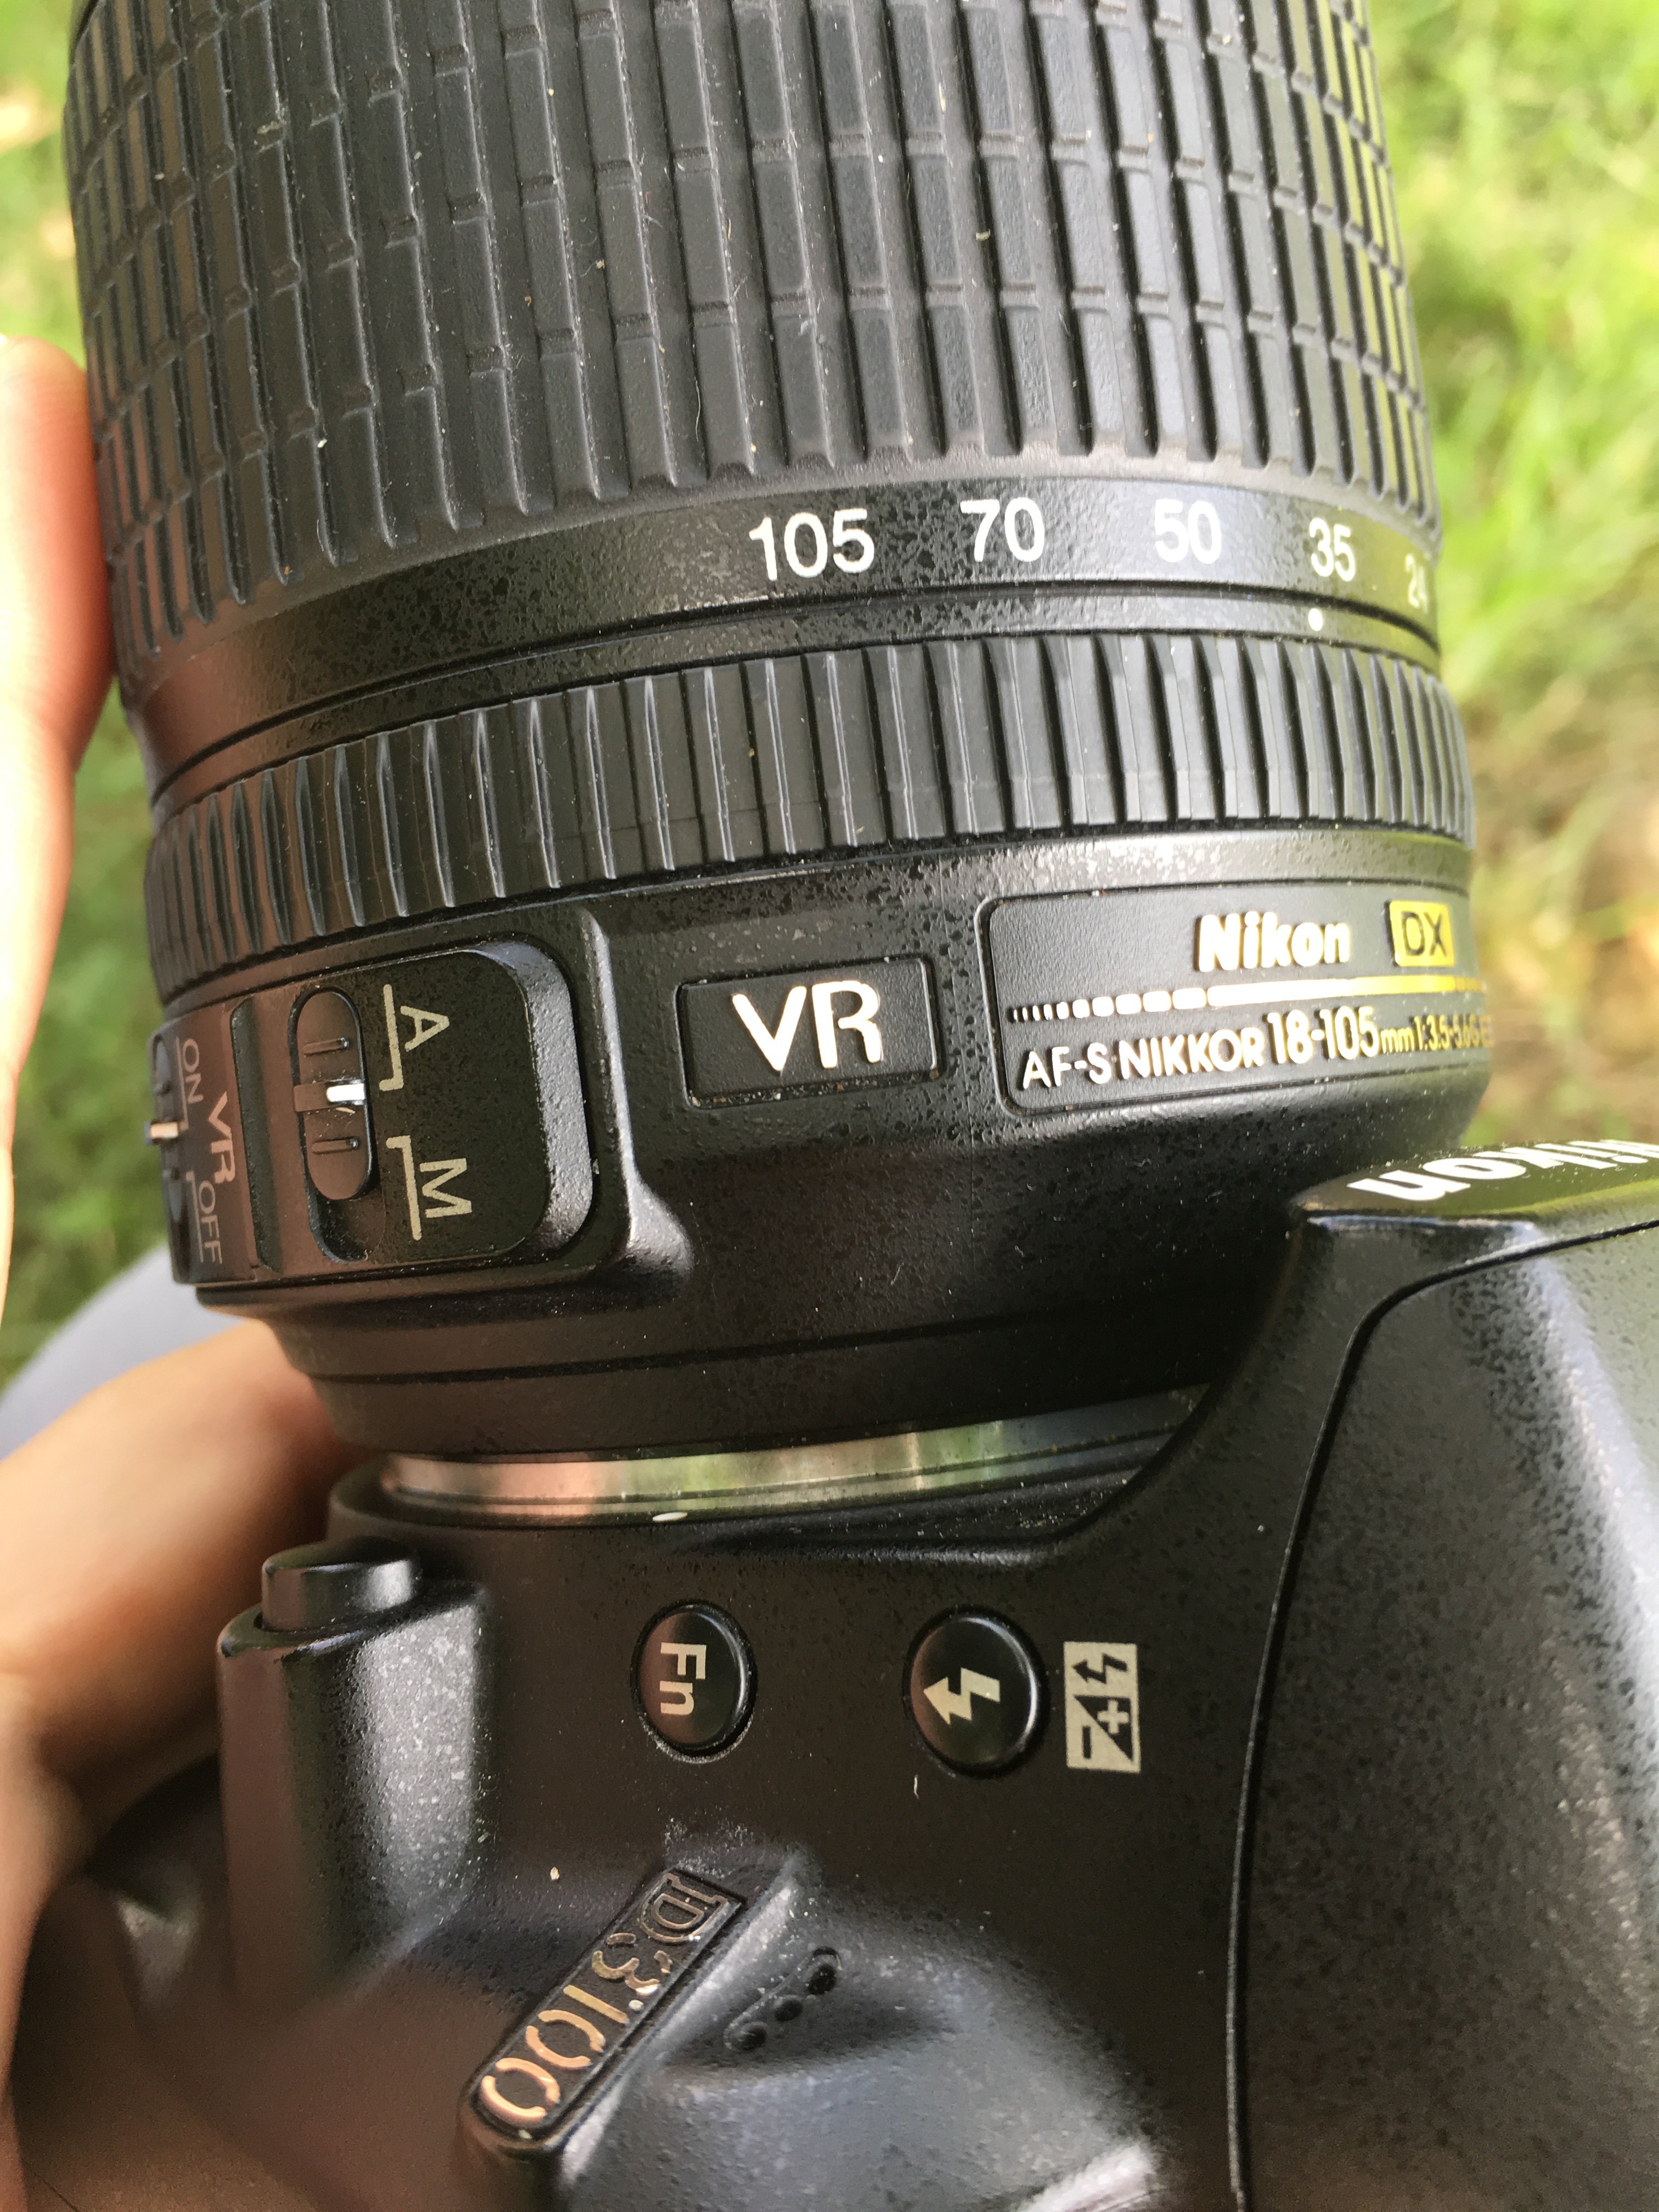
camera, photo, slr, lens, nikon, photos, digital camera, electronics, mirror, camera lens, single lens reflex camera, cameras optics, camera accessory